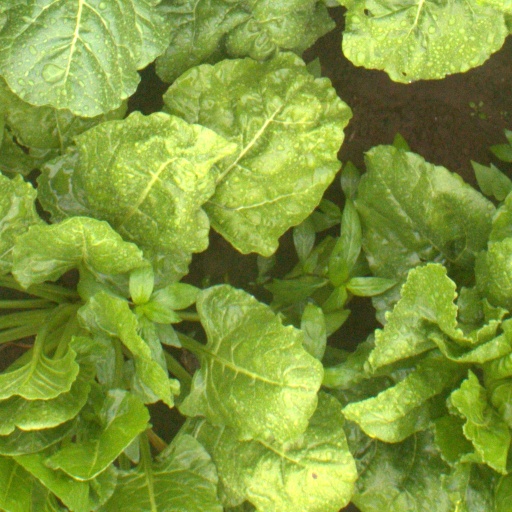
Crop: sugar beet